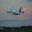
Label: airplane